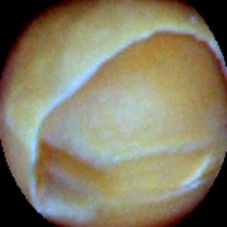
Label: Skin-damaged